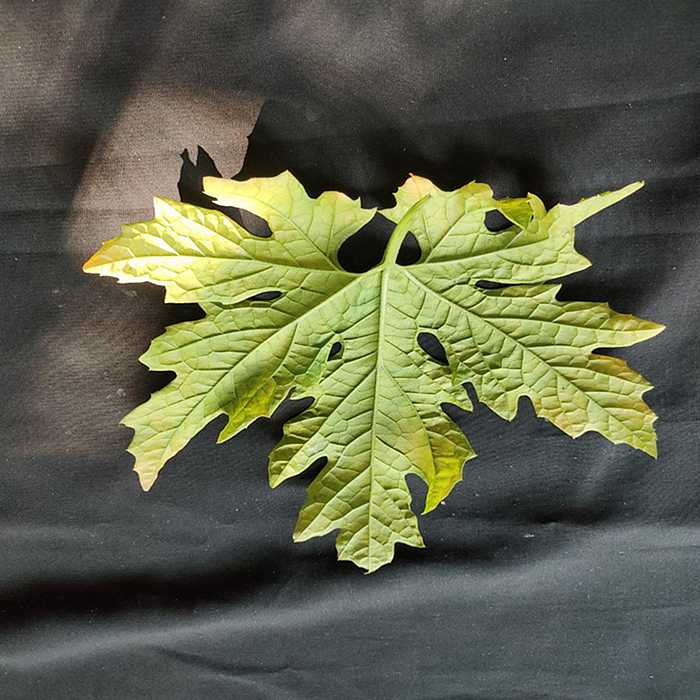
Plant: Bitter Gourd
Label: Mosaic virus